Newspaperofrecord

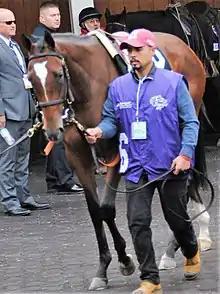
Newspaperofrecord at the 2018 Breeders' Cup

As a two-year-old Newspaperofrecord was campaigned exclusively on turf and was ridden in all three of her races by Irad Ortiz Jr. The filly made her debut in a maiden special weight over eight and a half furlongs at Saratoga Race Course on August 19. Starting the 3-2 favourite in a ten-runner field she raced in second place before taking the lead in the last quarter mile and "scampered" away from her rivals to win by almost seven lengths. On September 30 over the same distance the filly was stepped up in class for the Grade II Miss Grillo Stakes at Belmont Park and started favourite against eight opponents. She took the lead from the start, accelerated away from field in the closing stages and came home six and a half lengths clear of Varenka. Ortiz commented "Our plan was try to relax her and finish, but she broke so sharp, and I didn't take anything away. She put me right there and made the lead so easy. She was relaxed on the lead, so I took it, and it was good for us. She was relaxed the whole way".